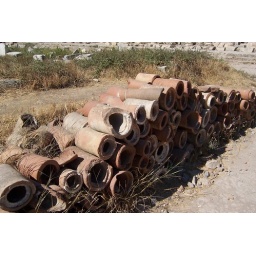
Water was collected in the mountains above Ephesus and brought down to Ephesus under pressure in these clay water pipes.